Portlaoise

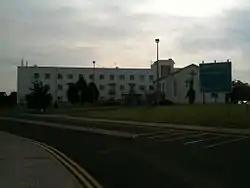
Midland Regional Hospital

Maryborough was granted a market in 1567, and then in 1570, a charter of Queen Elizabeth I raised the town to the rank of borough. This allowed the establishment of a Corporation of the Borough, a body which consisted of a burgomaster, two bailiffs, a town clerk, and a sergeant at arms, as well as various other officers, burgesses and freemen. The Maryborough Division was represented by two members in the Irish Parliament until 1800. The Act of Union ended this franchise, and it became part of the electorate of Queen's County until 1922. The town's Corporation itself existed until 1830.